Black Hawk War

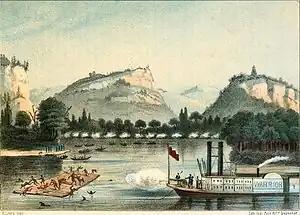
The steamboat "Warrior" firing upon escaping Native Americans trying to get across the Mississippi River to safety in Iowa

The Americans, however, had no intentions of letting the British Band escape. The "Warrior", a steamboat outfitted with an artillery piece, patrolled the Mississippi River, while American-allied Dakotas, Menominees, and Ho-Chunks watched the banks. On August 1, the "Warrior" arrived at the mouth of the Bad Axe River, where the Dakotas told the Americans that they would find Black Hawk's people. Black Hawk raised a white flag in an attempt to surrender, but his intentions may have been garbled in translation. The Americans, in no mood to accept a surrender anyway, thought that the Indians were using the white flag to set an ambush. When they became certain that the Natives on land were the British Band, they opened fire. Twenty-three Natives were killed in the exchange of gunfire, while just one soldier on the "Warrior" was injured.